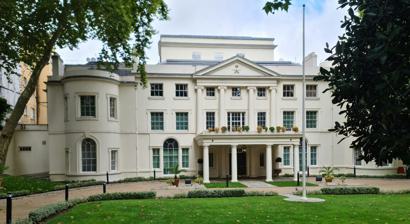
Building: Embassy of Saudi Arabia, London
Country: United Kingdom
Year built: 1730
Diplomatic mission Embassy of Saudi Arabia in London Location Mayfair , London Address Charles Street, London, W1 Coordinates 51°30′25.8″N 0°8′52.1″W / 51.507167°N 0.147806°W / 51.507167; -0.147806 Ambassador Khalid bin Bandar Al Saud The Embassy of Saudi Arabia in London (officially the Royal Embassy of Saudi Arabia ; Arabic : السفارة السعودية الملكية في لندن ) is the diplomatic mission of Saudi Arabia in the United Kingdom . Saudi Arabia also maintains a Defence Attaché's Office at 26 Queen's Gate , South Kensington , a Diplomatic Office of the Cultural Bureau at 630 Chiswick High Road , Gunnersbury , a Medical Section at 60 Queen Anne Street, Marylebone , a Commercial Section at 15/16 Queen Street, Mayfair , an Islamic Affairs Section at 2nd Floor, Park Lorne, 111 Park Road, Lisson Grove , and an Information Section at 18 Seymour Street, Marylebone. The embassy is situated in Crewe House , a detached mansion designed and constructed by Edward Shepherd in 1730, set in its own grounds in Mayfair . Built in the Georgian style , it is a Grade II* listed building. The house was considerably altered in the late 18th and early 19th centuries. Much of its neoclassical interior dates from the early 19th century, and some of Shepherd's original plasterwork ceilings may survive. See also Saudi Arabia portal Saudi Arabia–United Kingdom relations References